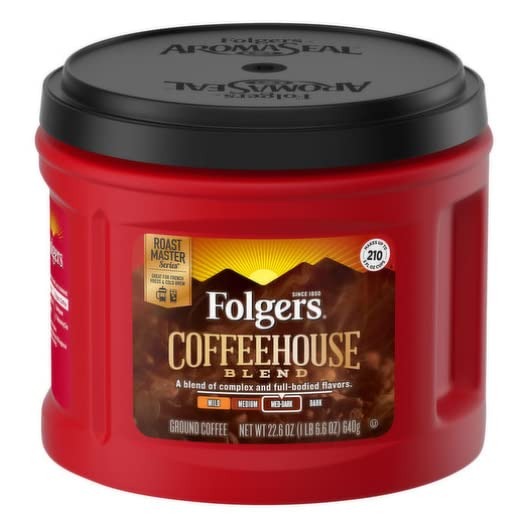
Item Name: Folgers Coffeehouse Blend, 22.6oz (2)
Value: 45.2
Unit: Ounce

Price: 13.96